James Chambers (writer)

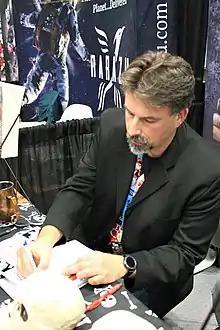
Chambers signing books, circa 2019

James Chambers (born December 16, 1970) is an American author, comic book writer, and a member of the Horror Writers Association.